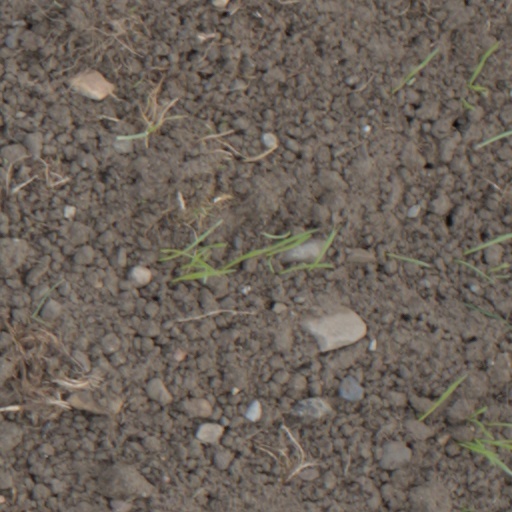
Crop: wheat